Raymond Kelly

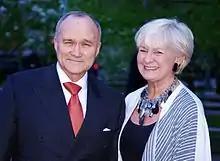
Kelly with his wife Veronica in May 2011

Kelly is a combat veteran of the Vietnam War. He received his commission as a second lieutenant in the United States Marine Corps in 1963. In 1965, he went to the Republic of Vietnam with the 2nd Battalion 1st Marines. As a first lieutenant in Vietnam, Kelly led Marines in battle for most of his 12 months in country, including participation in Operation Harvest Moon. Upon returning to the U.S., Raymond Kelly joined the Reserves and retired after 30 years of service with the rank of colonel from the Marine Corps Reserves.